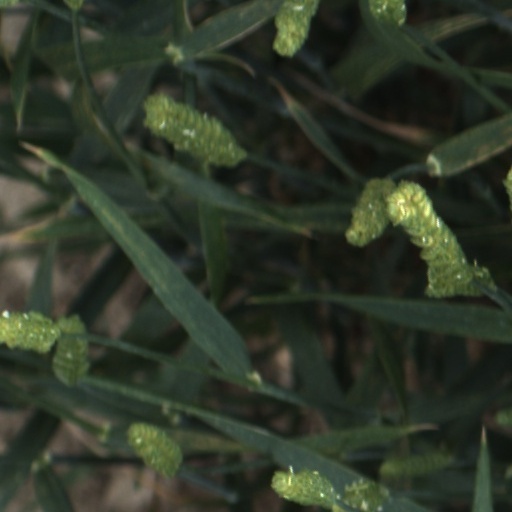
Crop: wheat